Nankai Institute of Economics

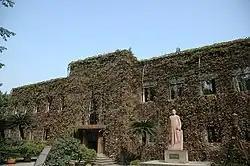
During the war, NKIE moved south and relocated in Chongqing Nankai Secondary School

On July 29, 1937, Nankai University was bombed by the Japanese army. The office of NKIE at Xiushan Hall was destroyed, but none of the faculty members were injured or dead. Since Nankai University and other universities coalesced and formed National Southwestern Associated University, NKIE then changed its name into Economic Studies under the Business School Institute of National Southwestern Associated University. By 1939, the institute had been reestablished at the library of Chongqing Nankai Secondary School, and it had also set up an agency in Kunming (where the Associated University was located).